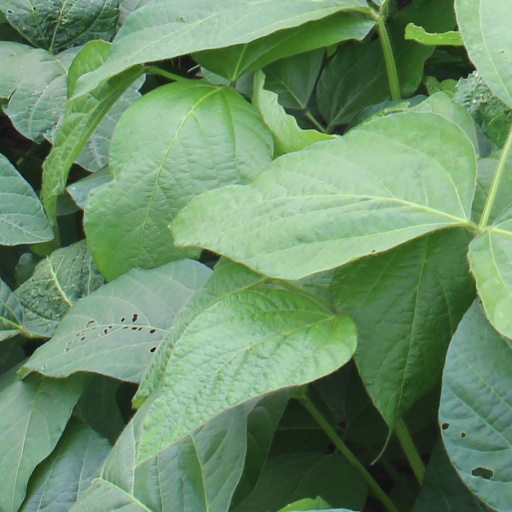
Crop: soybean